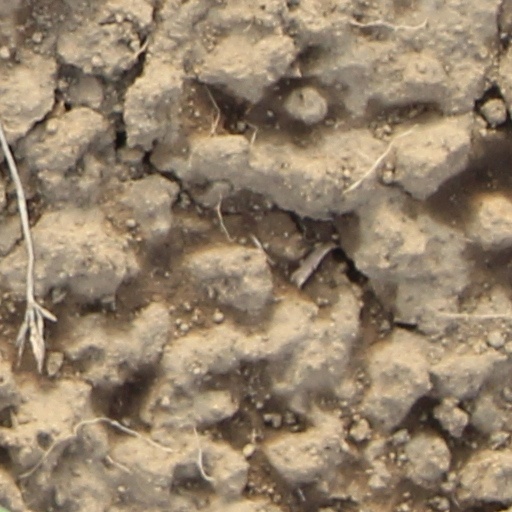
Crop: wheat